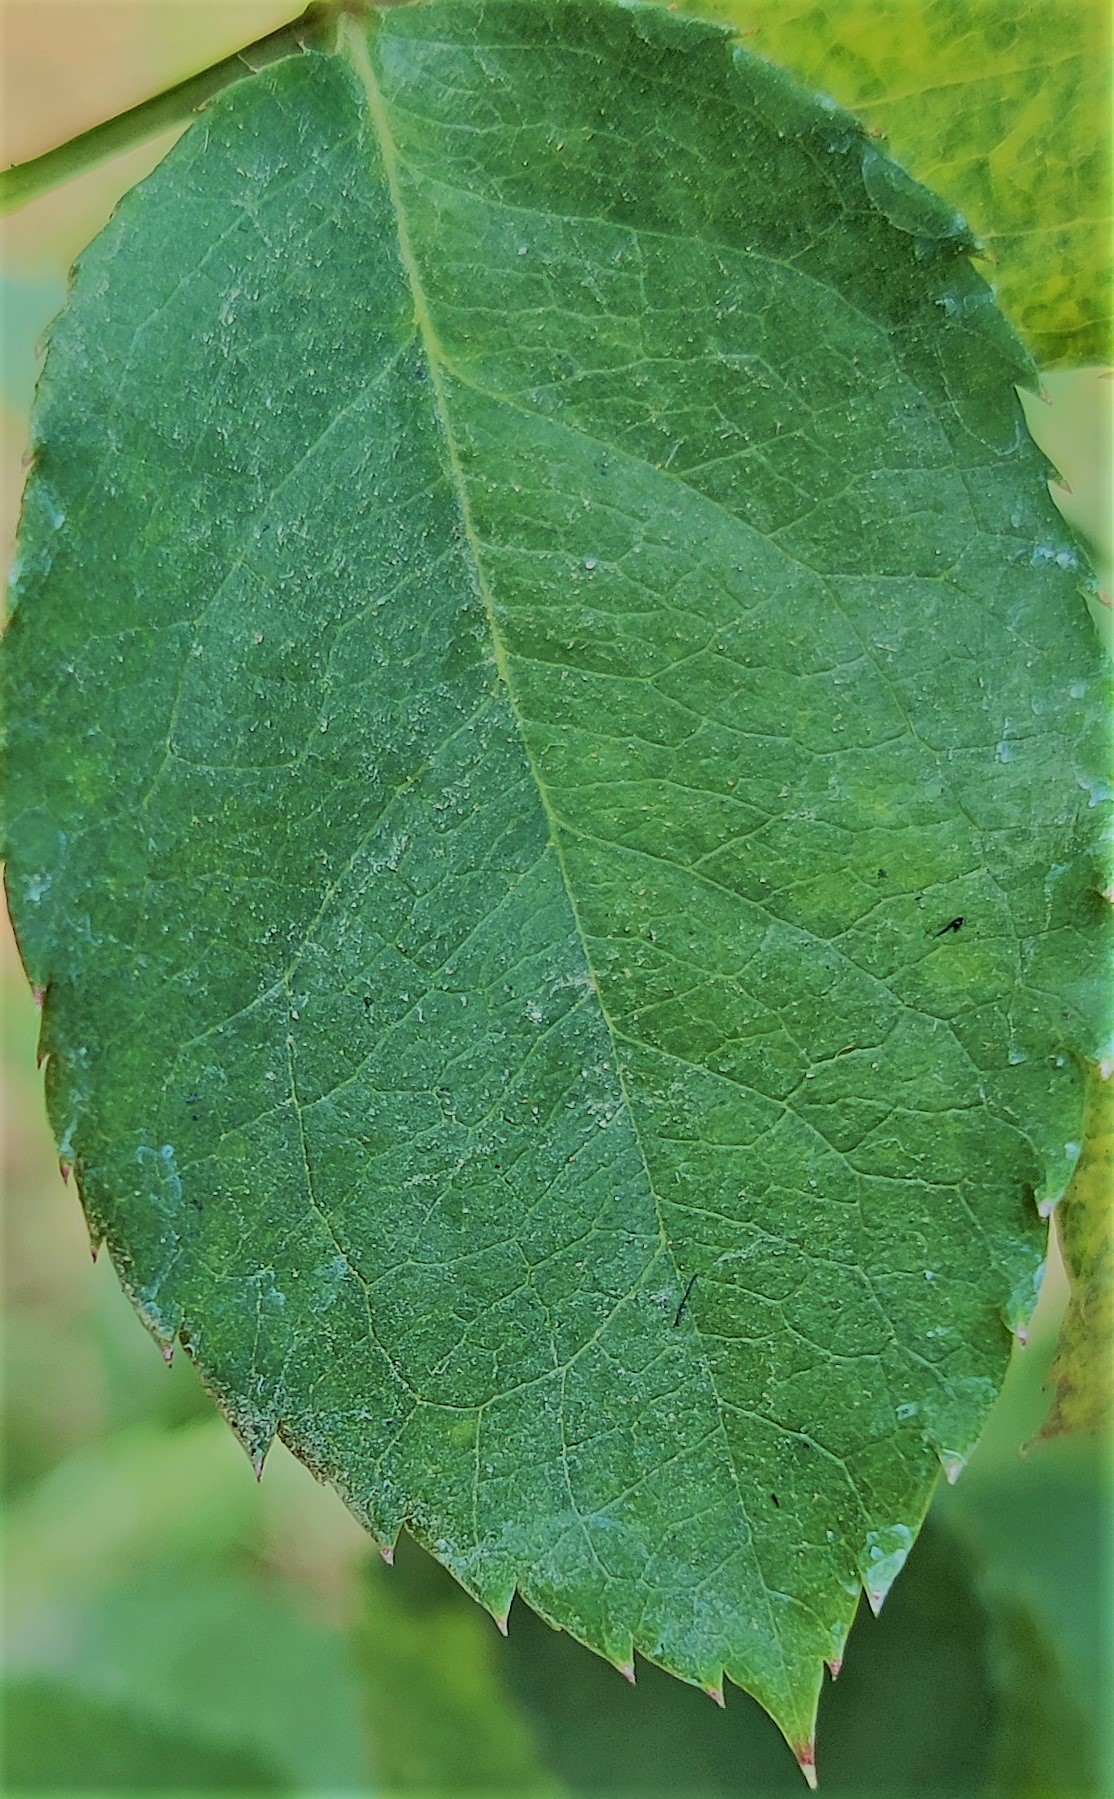
Label: Fresh Leaf